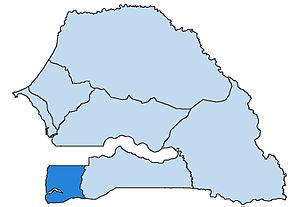
Le diocèse de Ziguinchor est l'un des six diocèses suffragants de Dakar.